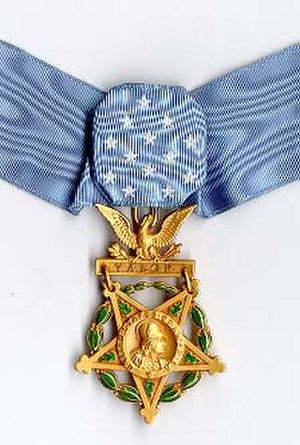
Audie Leon Murphy, né le 20 juin 1925 et mort le 28 mai 1971, est l'un des soldats américains les plus décorés de la Seconde Guerre mondiale, devenu par la suite acteur de cinéma.